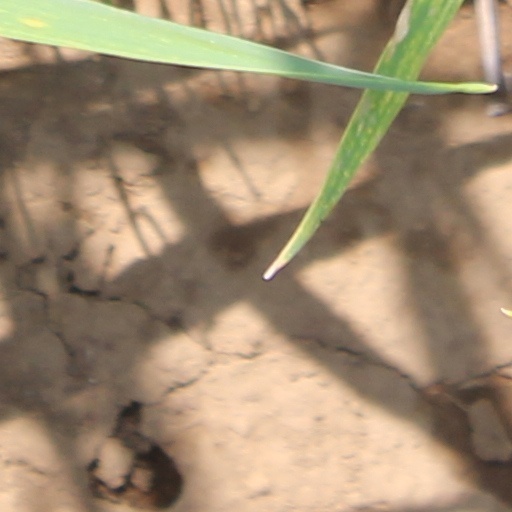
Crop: wheat